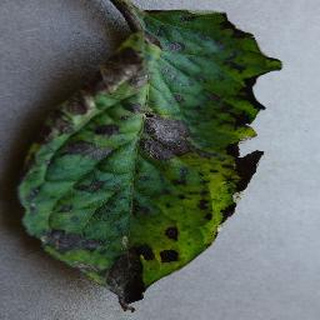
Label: tomato_early_blight